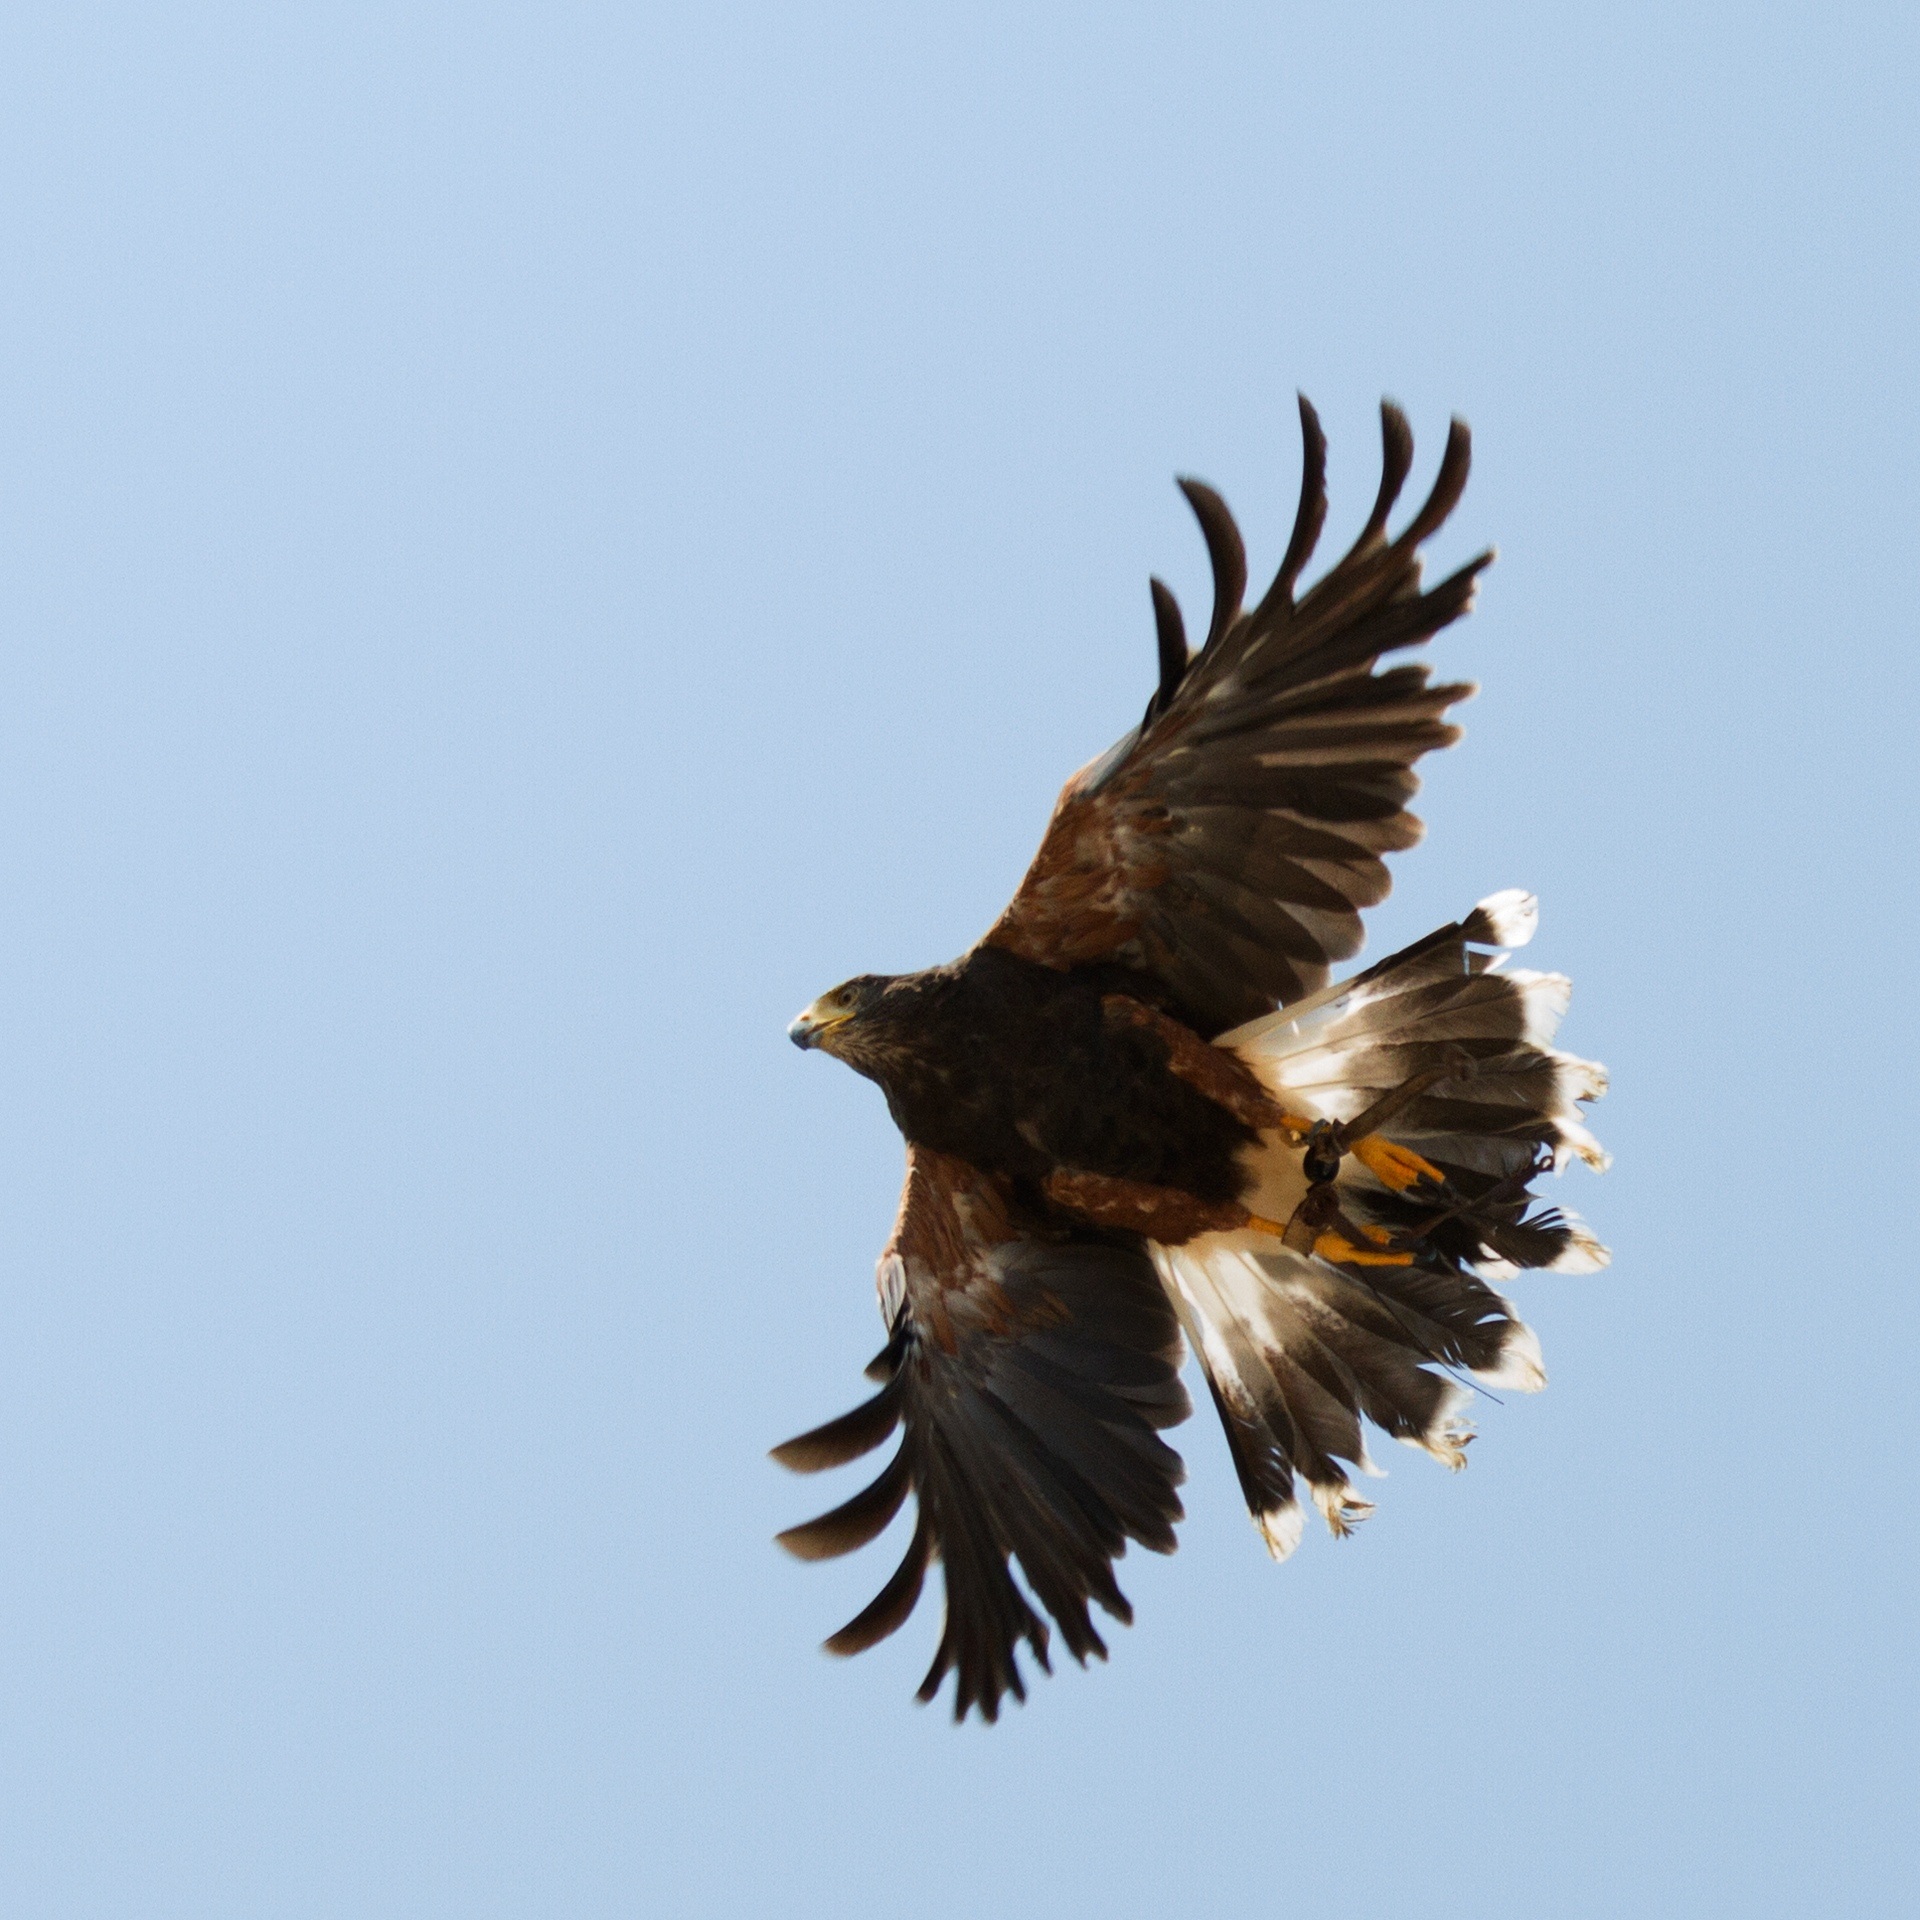
nature, bird, wing, sky, atmosphere, fly, mystery, beak, flight, eagle, blue, freedom, hawk, fauna, raptor, bird of prey, bald eagle, animals, vertebrate, serenity, magic, buzzard, ali, falco, free fly, perching bird, accipitriformes